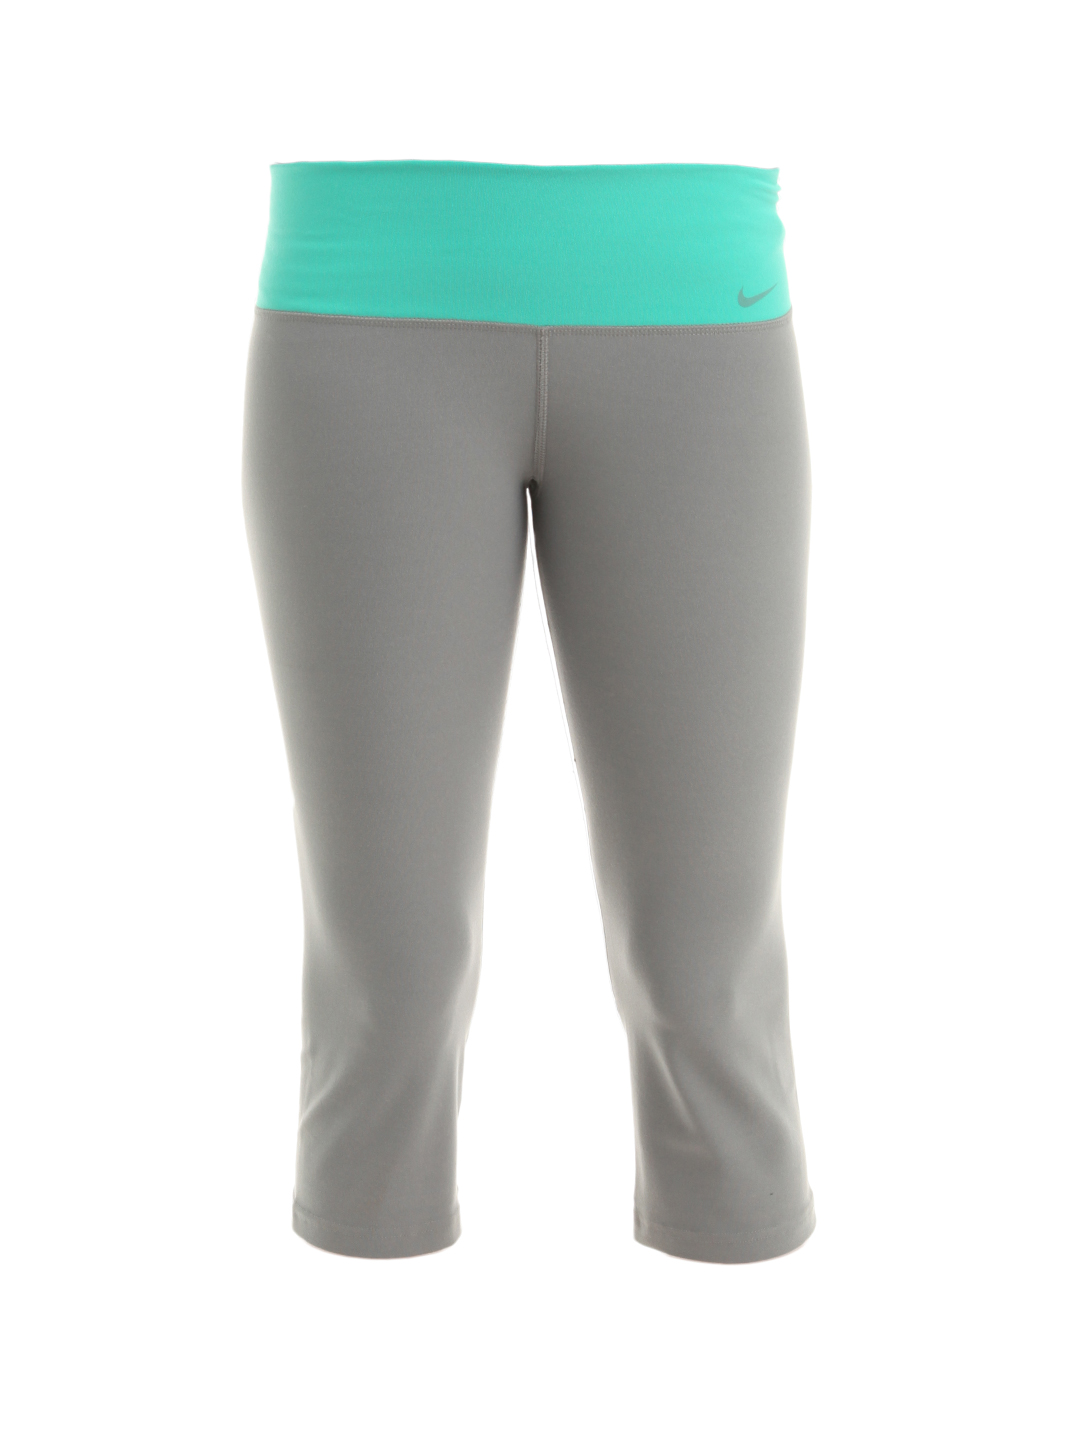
Nike Womens Grey Capris
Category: Apparel / Bottomwear / Capris
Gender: Women
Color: Grey
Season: Summer 2012
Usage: Sports